Undercover Brother

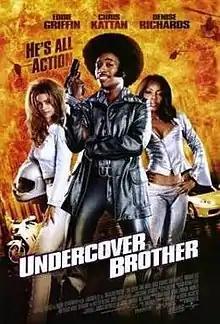
Theatrical release poster

Undercover Brother is a 2002 American satirical spy action comedy blaxploitation film directed by Malcolm D. Lee and starring Eddie Griffin. The screenplay by John Ridley and Michael McCullers is based on the Internet animated series created by Ridley. It spoofs blaxploitation films of the 1970s as well as a number of other films, most notably the James Bond franchise. The film also stars former "Saturday Night Live" cast member Chris Kattan and comedian Dave Chappelle as well as Aunjanue Ellis, Neil Patrick Harris, Denise Richards, and Billy Dee Williams, and features a cameo by James Brown.